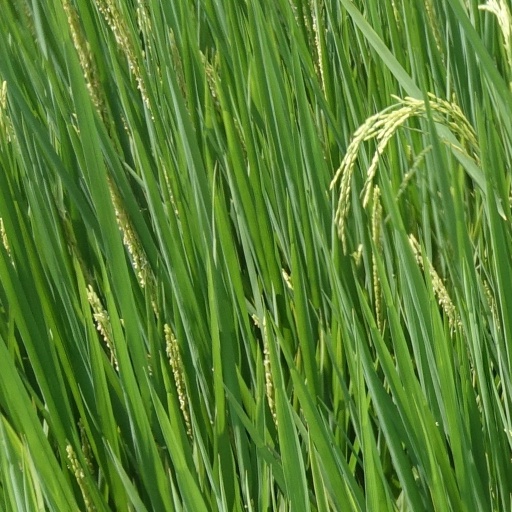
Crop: rice